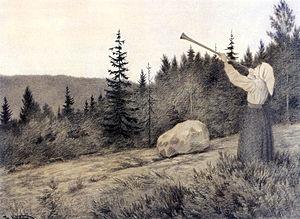
Burzum est un projet musical solo de black metal et dungeon synth norvégien, originaire de Bergen. Formé en 1991 par Varg Vikernes, il s'agit d'un groupe éminent des débuts de la scène black metal norvégienne. Varg Vikernes y assure tous les instruments puisqu'il estime qu'avoir « plus d'une personne dans un projet artistique est toujours un compromis ». Toutefois, quelques invités ont également joué dans certaines des premières compositions.
Varg Vikernes, né Kristian Vikernes le 11 février 1973 à Bergen en Norvège, est un musicien, auteur, apparenté au néo-nazisme et criminel norvégien. Il est essentiellement connu pour son projet musical solitaire nommé Burzum et sa courte appartenance au groupe Mayhem. Il est l'un des précurseurs de la seconde vague black metal du début des années 1990.
Filosofem est le quatrième album du one man band Burzum, le dernier avant l'emprisonnement de son unique membre Varg Vikernes, et aussi le dernier de black metal jusqu'à la libération de ce dernier, les productions enregistrées en prison étant du dark ambient. Il est souvent considéré comme sa meilleure œuvre. L'album a eu un succès important pour un album de black metal puisqu'il fait son entrée dans les charts britanniques de rock indépendant.